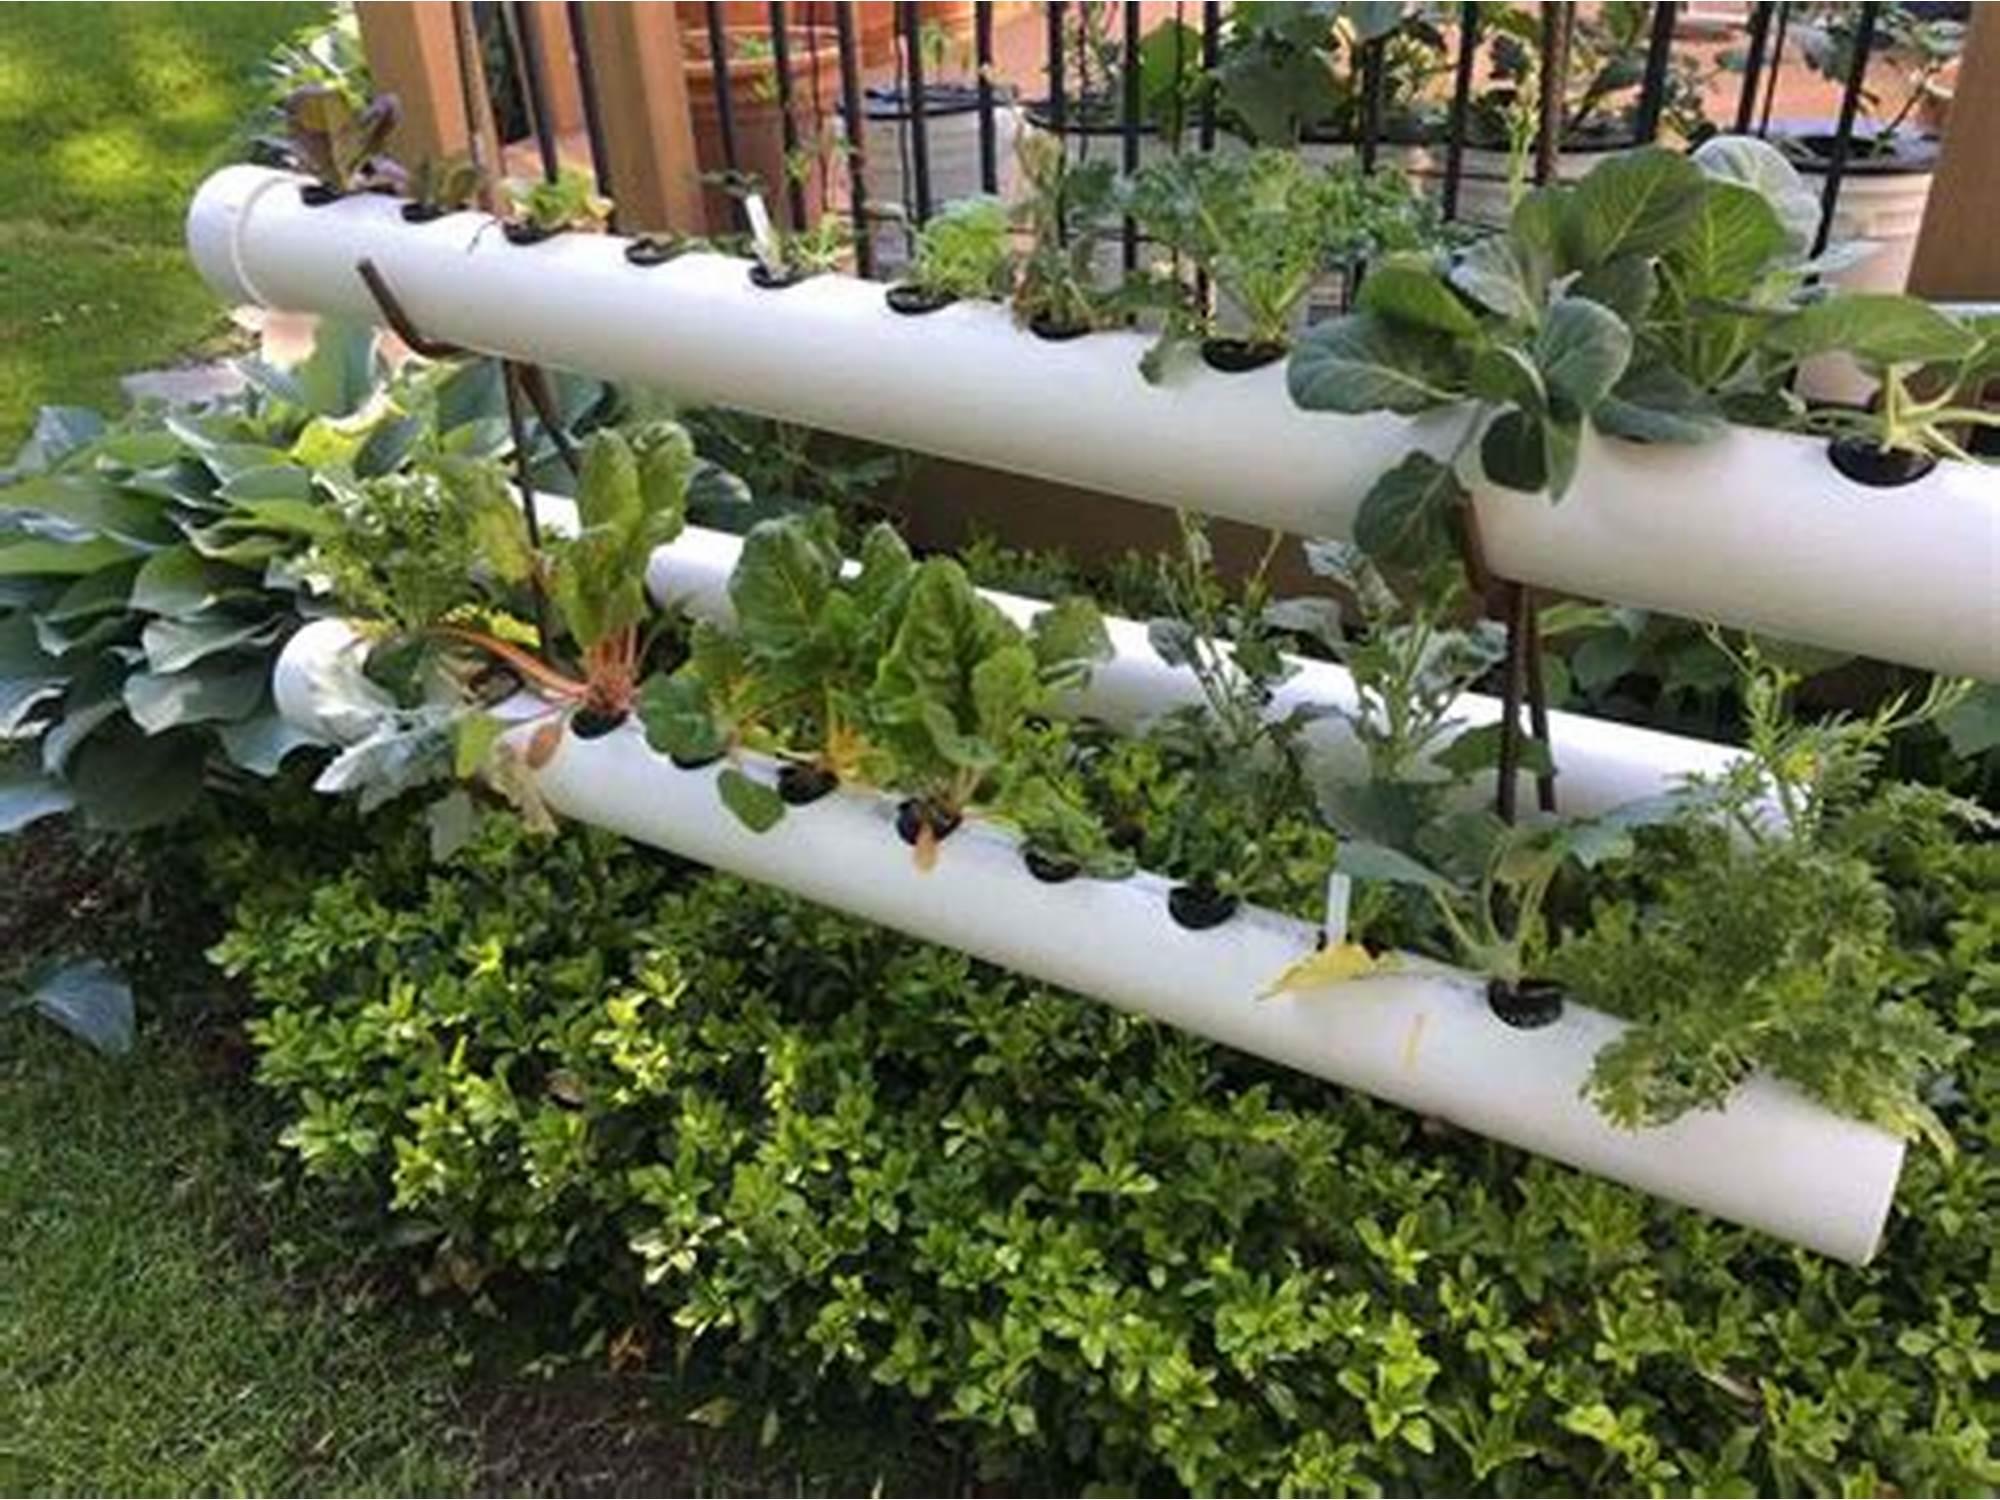
Shughuli ya kilimo cha kisasa ambapo mboga za majani zimepandwa kwenye mabomba yanayopitisha maji na virutubisho bila kutumia udongo. Hii husaidia kuongeza ufanisi wa uzalishaji pamoja na kipato.